Mongolia–Philippines relations

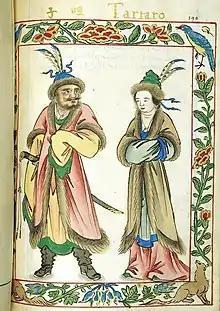

Mongols have been found in the Philippines even in the early Spanish colonial period of the Philippines. A Mongol couple labeled "Tarraro 呾子" from Tartar is depicted in the Boxer Codex, circa 1590.